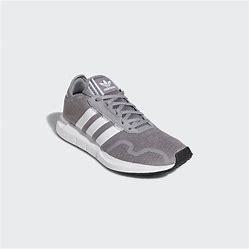
Brand: Adidas
Model: Swift Run X